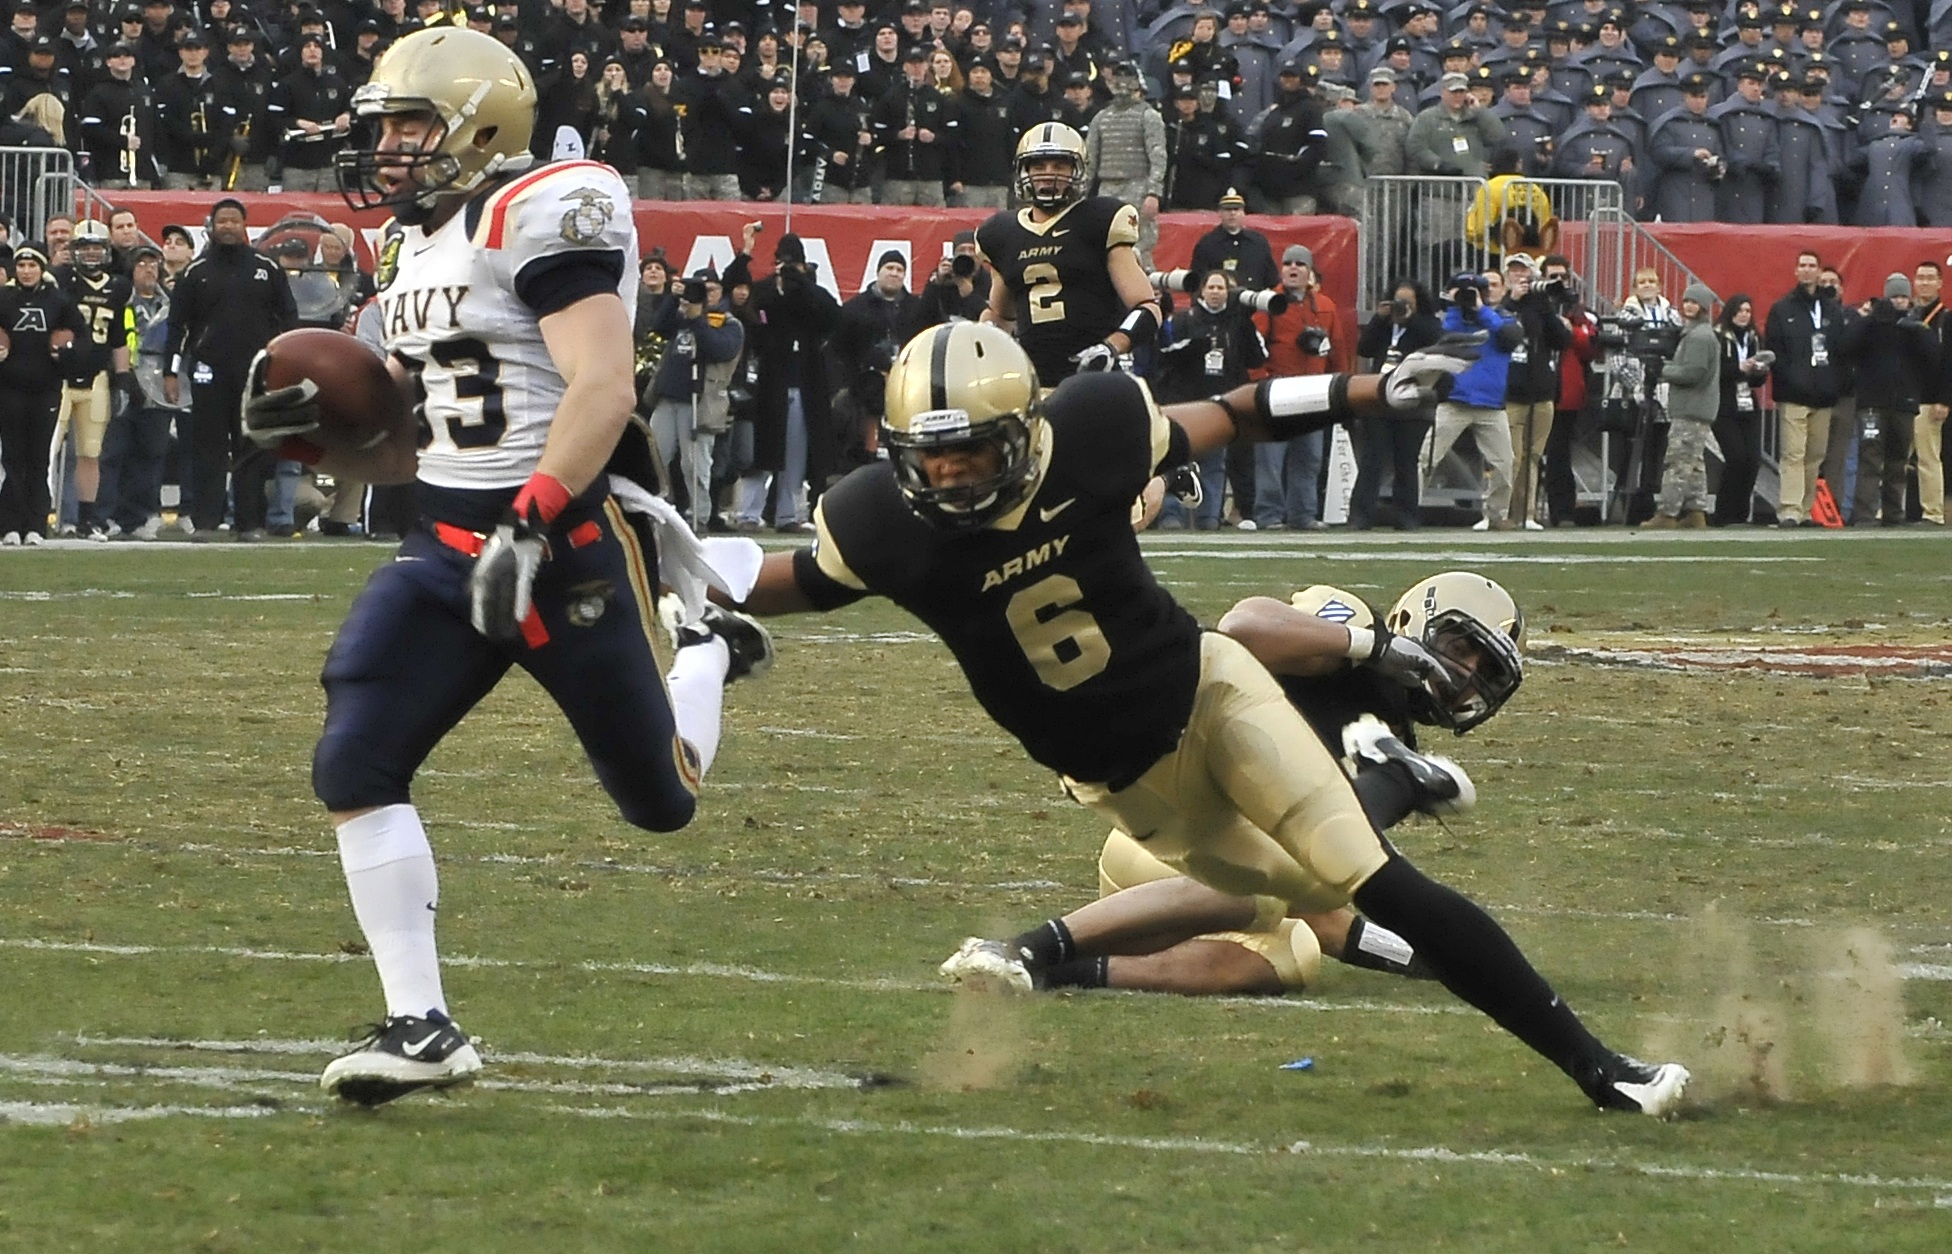
sport, game, army, action, usa, america, soccer, runner, football, stadium, player, competition, american, team, american football, sports, ball, players, navy, college, touchdown, tackle, football player, ball carrier, running back, ball game, team sport, canadian football, arena football, gridiron football